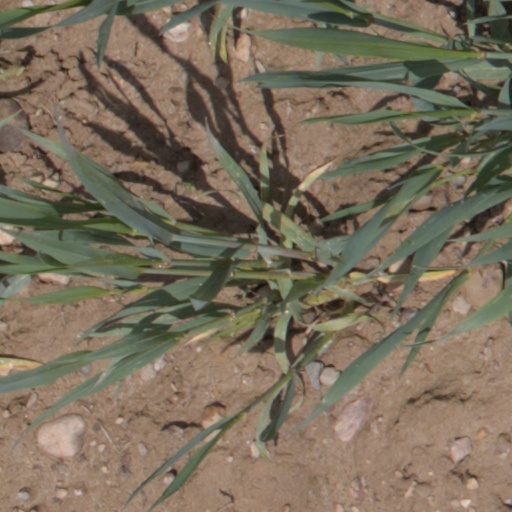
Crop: wheat